Gus Fring

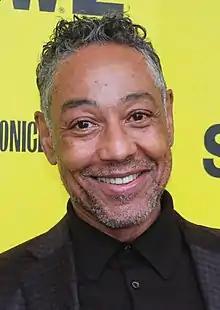
Giancarlo Esposito portrays Gus Fring in both "Breaking Bad" and "Better Call Saul"

Gustavo Fring is named after the former German international footballer Torsten Frings.